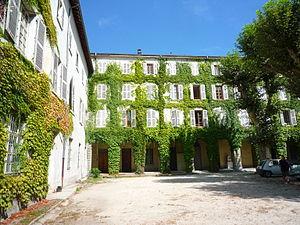
Vue de l'aile Sainte-Ursule dans la cour du Couvent des Minimes de Grenoble.
Le Couvent des Minimes de Grenoble est un ancien édifice religieux construit à partir de 1644 par l'ordre contemplatif des Minimes et situé rue du Vieux temple à Grenoble, en France.